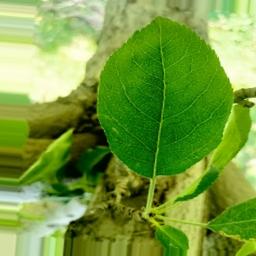
Label: Healthy